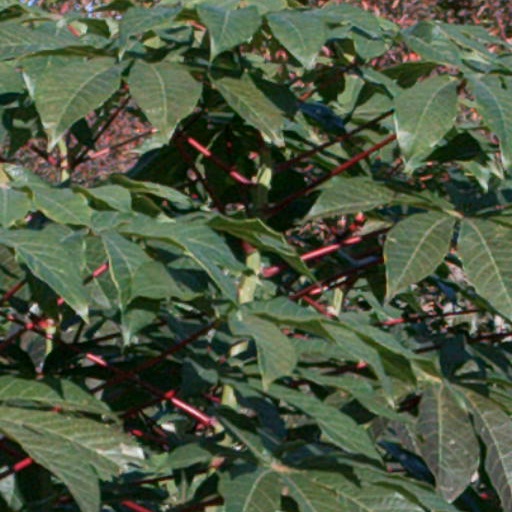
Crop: cassava